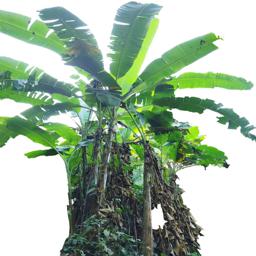
Label: BHIMKOL